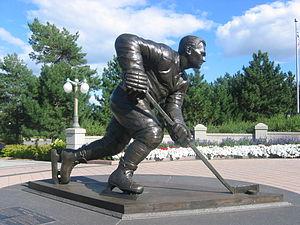
Joseph Henri Maurice Richard, surnommé le Rocket ou encore la Comète, est un joueur de hockey sur glace professionnel québécois. Il est un des joueurs de hockey les plus connus au Canada et dans le monde entier.